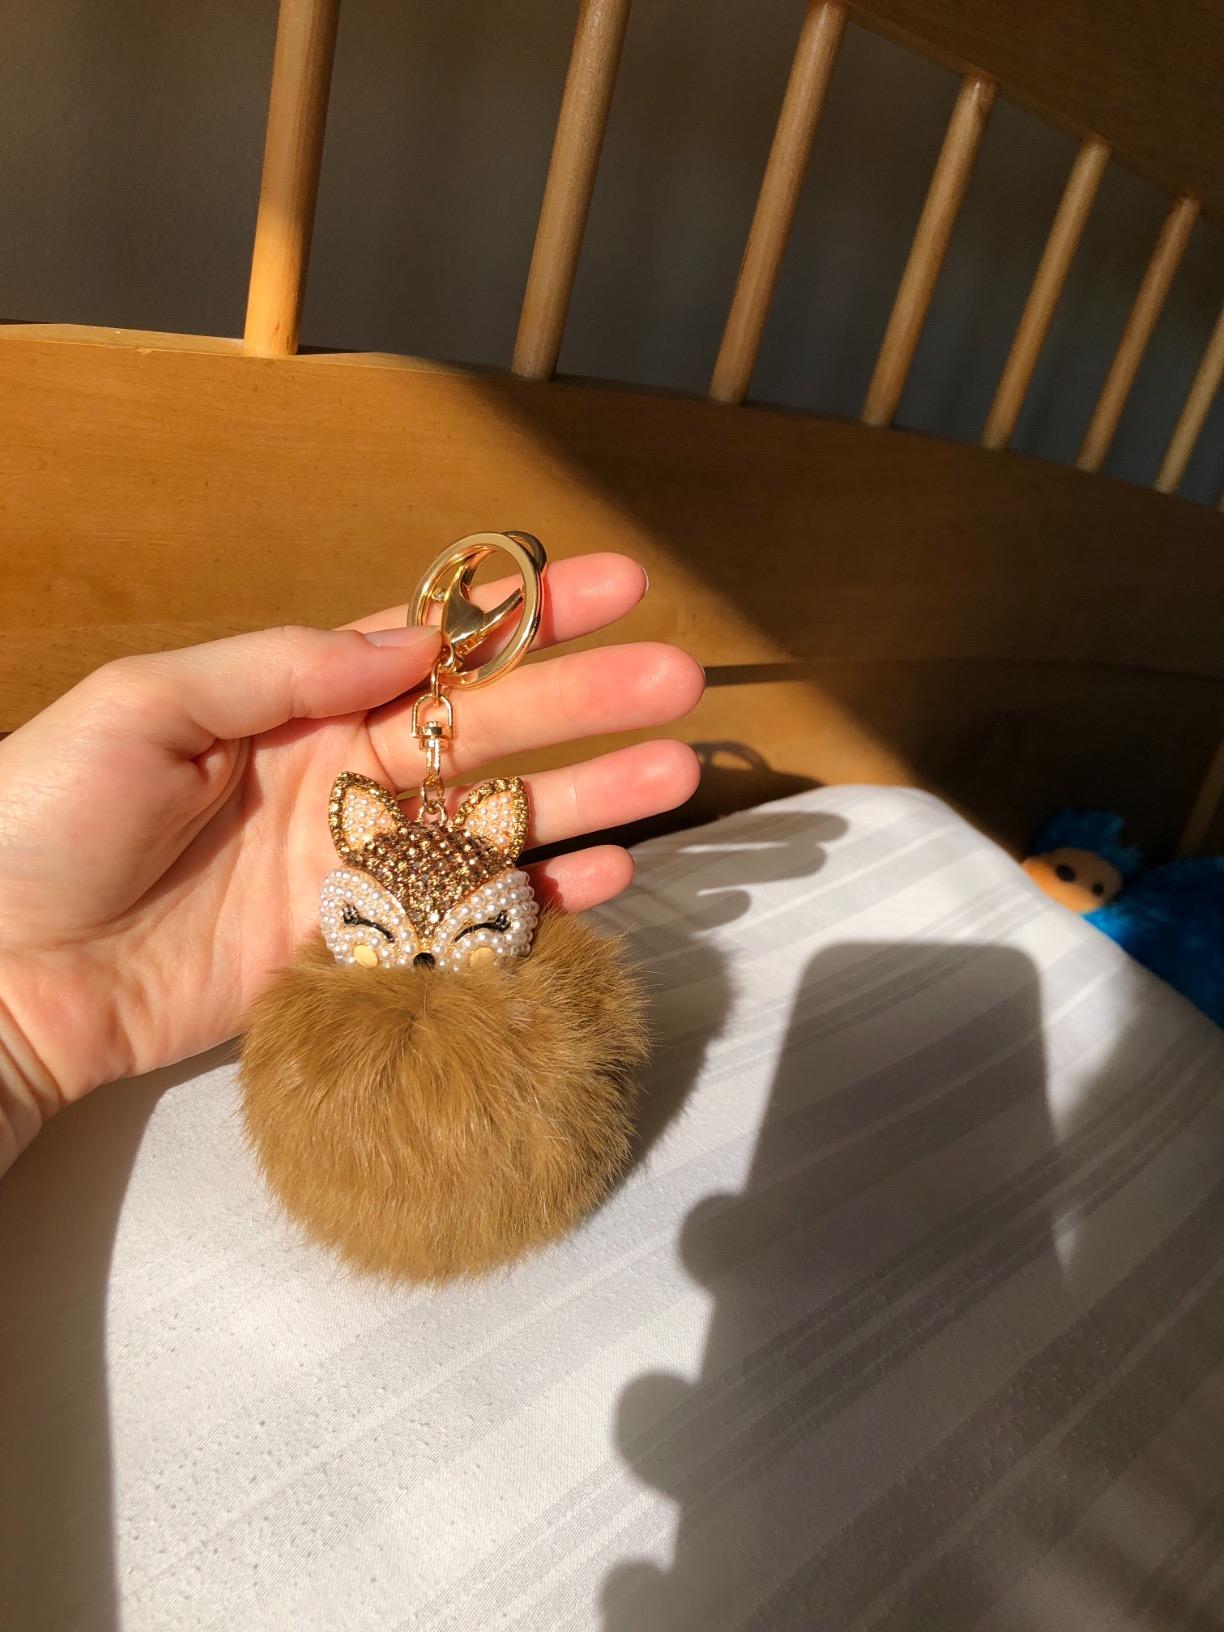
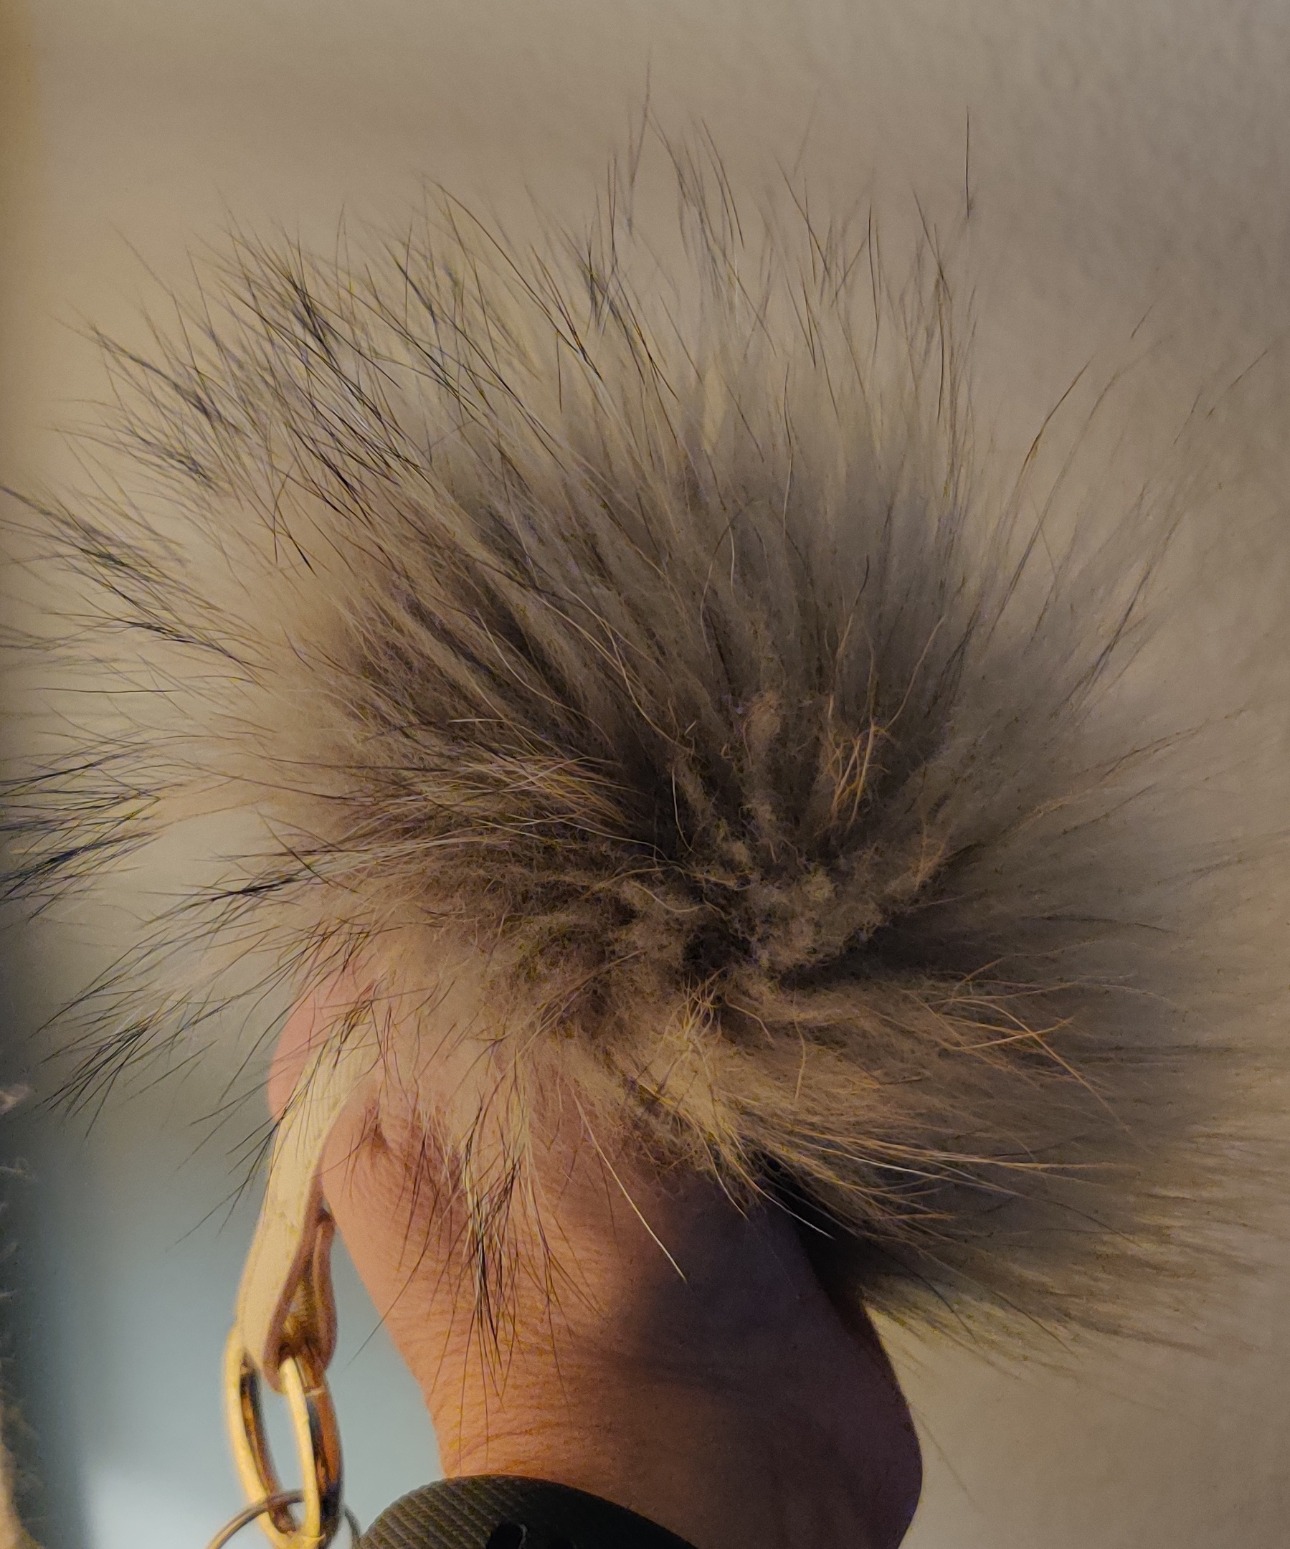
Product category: accessories_keychain
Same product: no